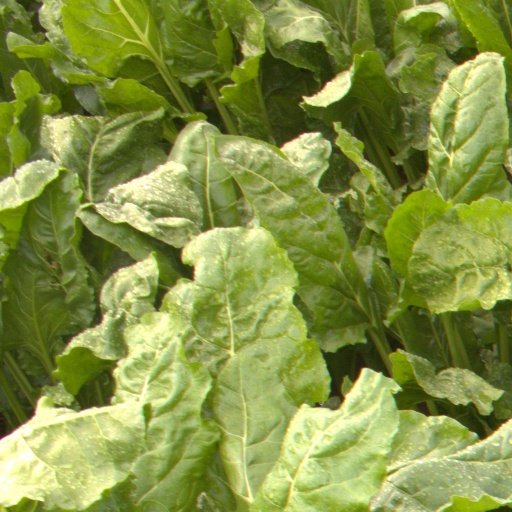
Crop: sugar beet